Château de Fontenoy-le-Château

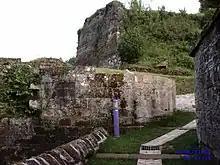
The round tower

The house was sporadically inhabited until the French Revolution. But from 1750, due to the intensive construction of the village of Fontenoy, the ramparts were dismantled and their stones used to build houses.